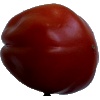
Label: tomato_heart